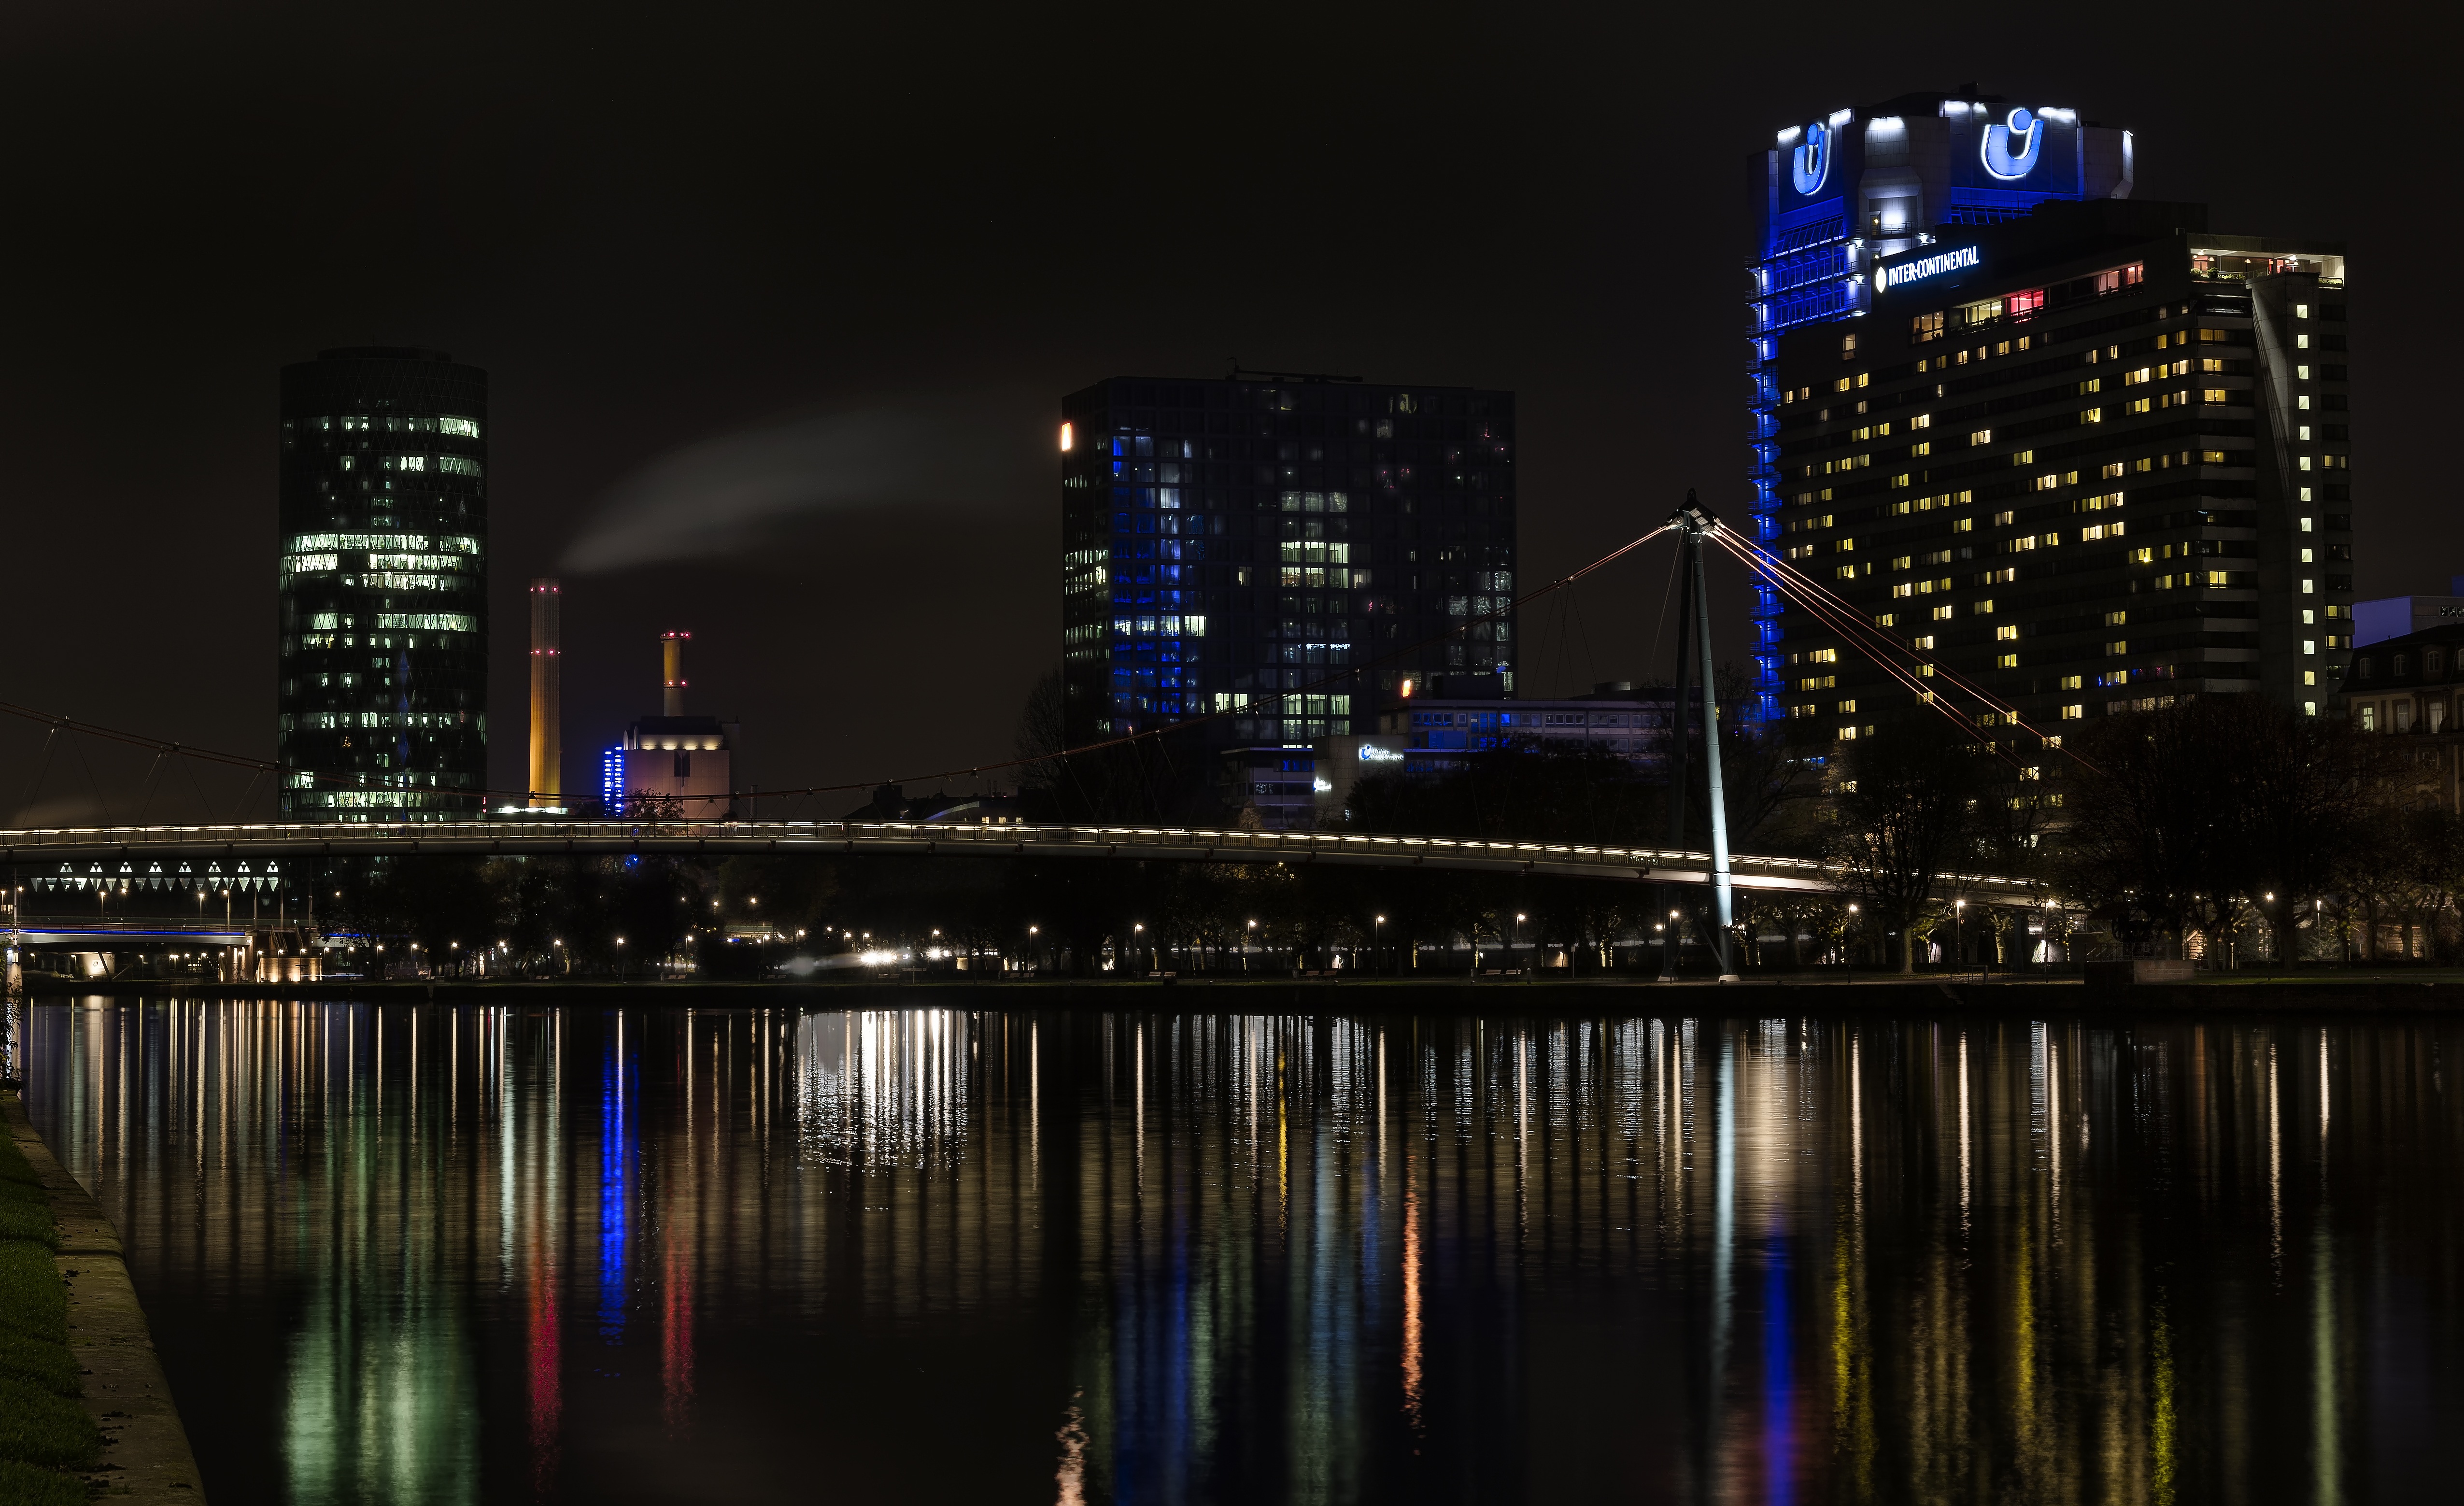
water, light, architecture, bridge, skyline, night, building, city, skyscraper, river, cityscape, downtown, dusk, evening, reflection, landmark, darkness, city view, lights, mood, abendstimmung, frankfurt, mirroring, metropolis, night photograph, big city, water surface, urban area, geographical feature, human settlement, metropolitan area